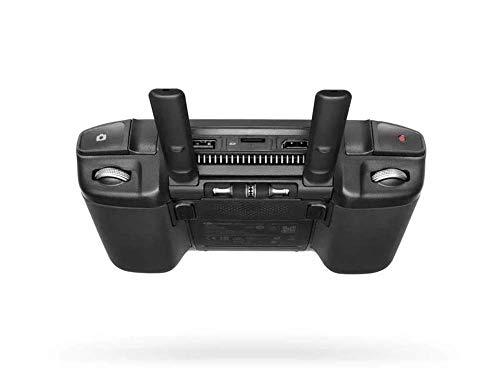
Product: DJI Smart Controller
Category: Toys & Games | Hobbies | Remote & App Controlled Vehicles & Parts | Remote & App Controlled Vehicles | Quadcopters & Multirotors
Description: Authorized DJI Dealer.
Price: $718.98